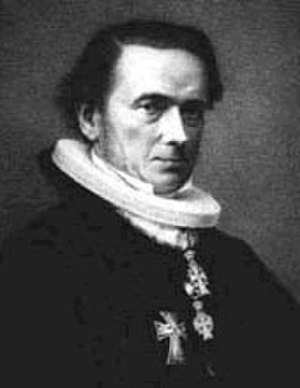
Hans Lassen Martensen
Hans Lassen Martensen var biskop over Sjælland fra 1854 til sin død, er født i Flensborg, hvor hans fader Hans Andersen Martensen dengang var skipper; familien flyttede 1817 til København.